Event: Nepal Earthquake
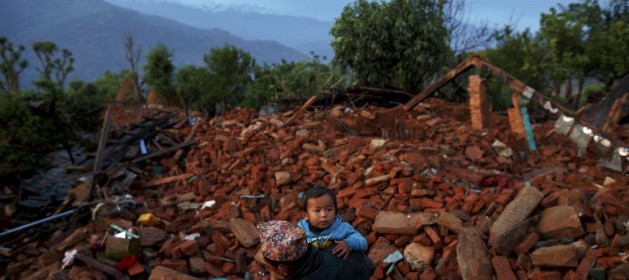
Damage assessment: damage